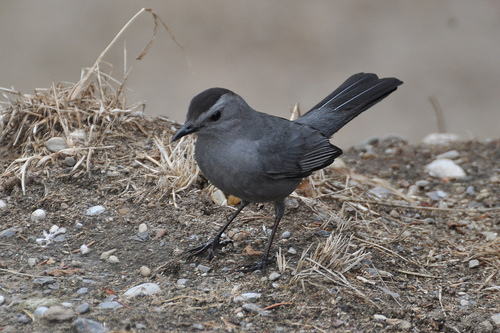
a small smoky grey bird with a black colouring on the top of its head, and with a long pointy beak and long legs.
a small bird with long legs, and is dark in color.
this is a dark grey bird with a black crown and a pointed beak.
this is a smoky grey colored bird with long legs and a black crown.
small grey and black bird with long black tarsus and medium black beak
this small bird is completely black, including its short, straight bill and tarsus, and has a darker black stripe along its crown.
this gray bird has a black crown and black eyerings.
this small bird is almost entirely gray, with a short, pointed beak and a black crown.
this bird has an all grey body with a black crown, its tail is also black tipped and its bill and feet are all black.
this dark gray bird has a short pointed black beak, black eyes, black legs and feet, and features black feathers on the wings and the tail and a black patch of feathers on the top of the head.
Species: Gray Catbird